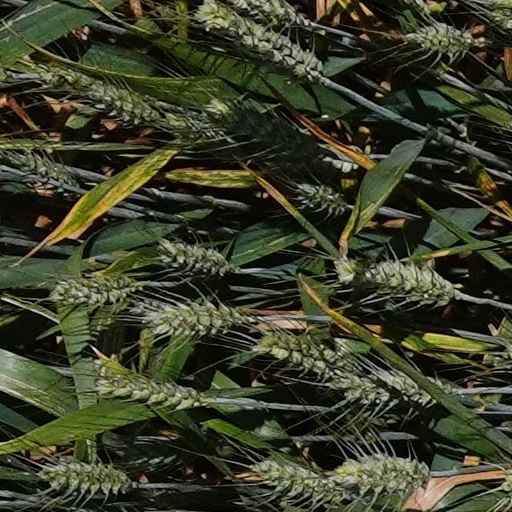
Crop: wheat